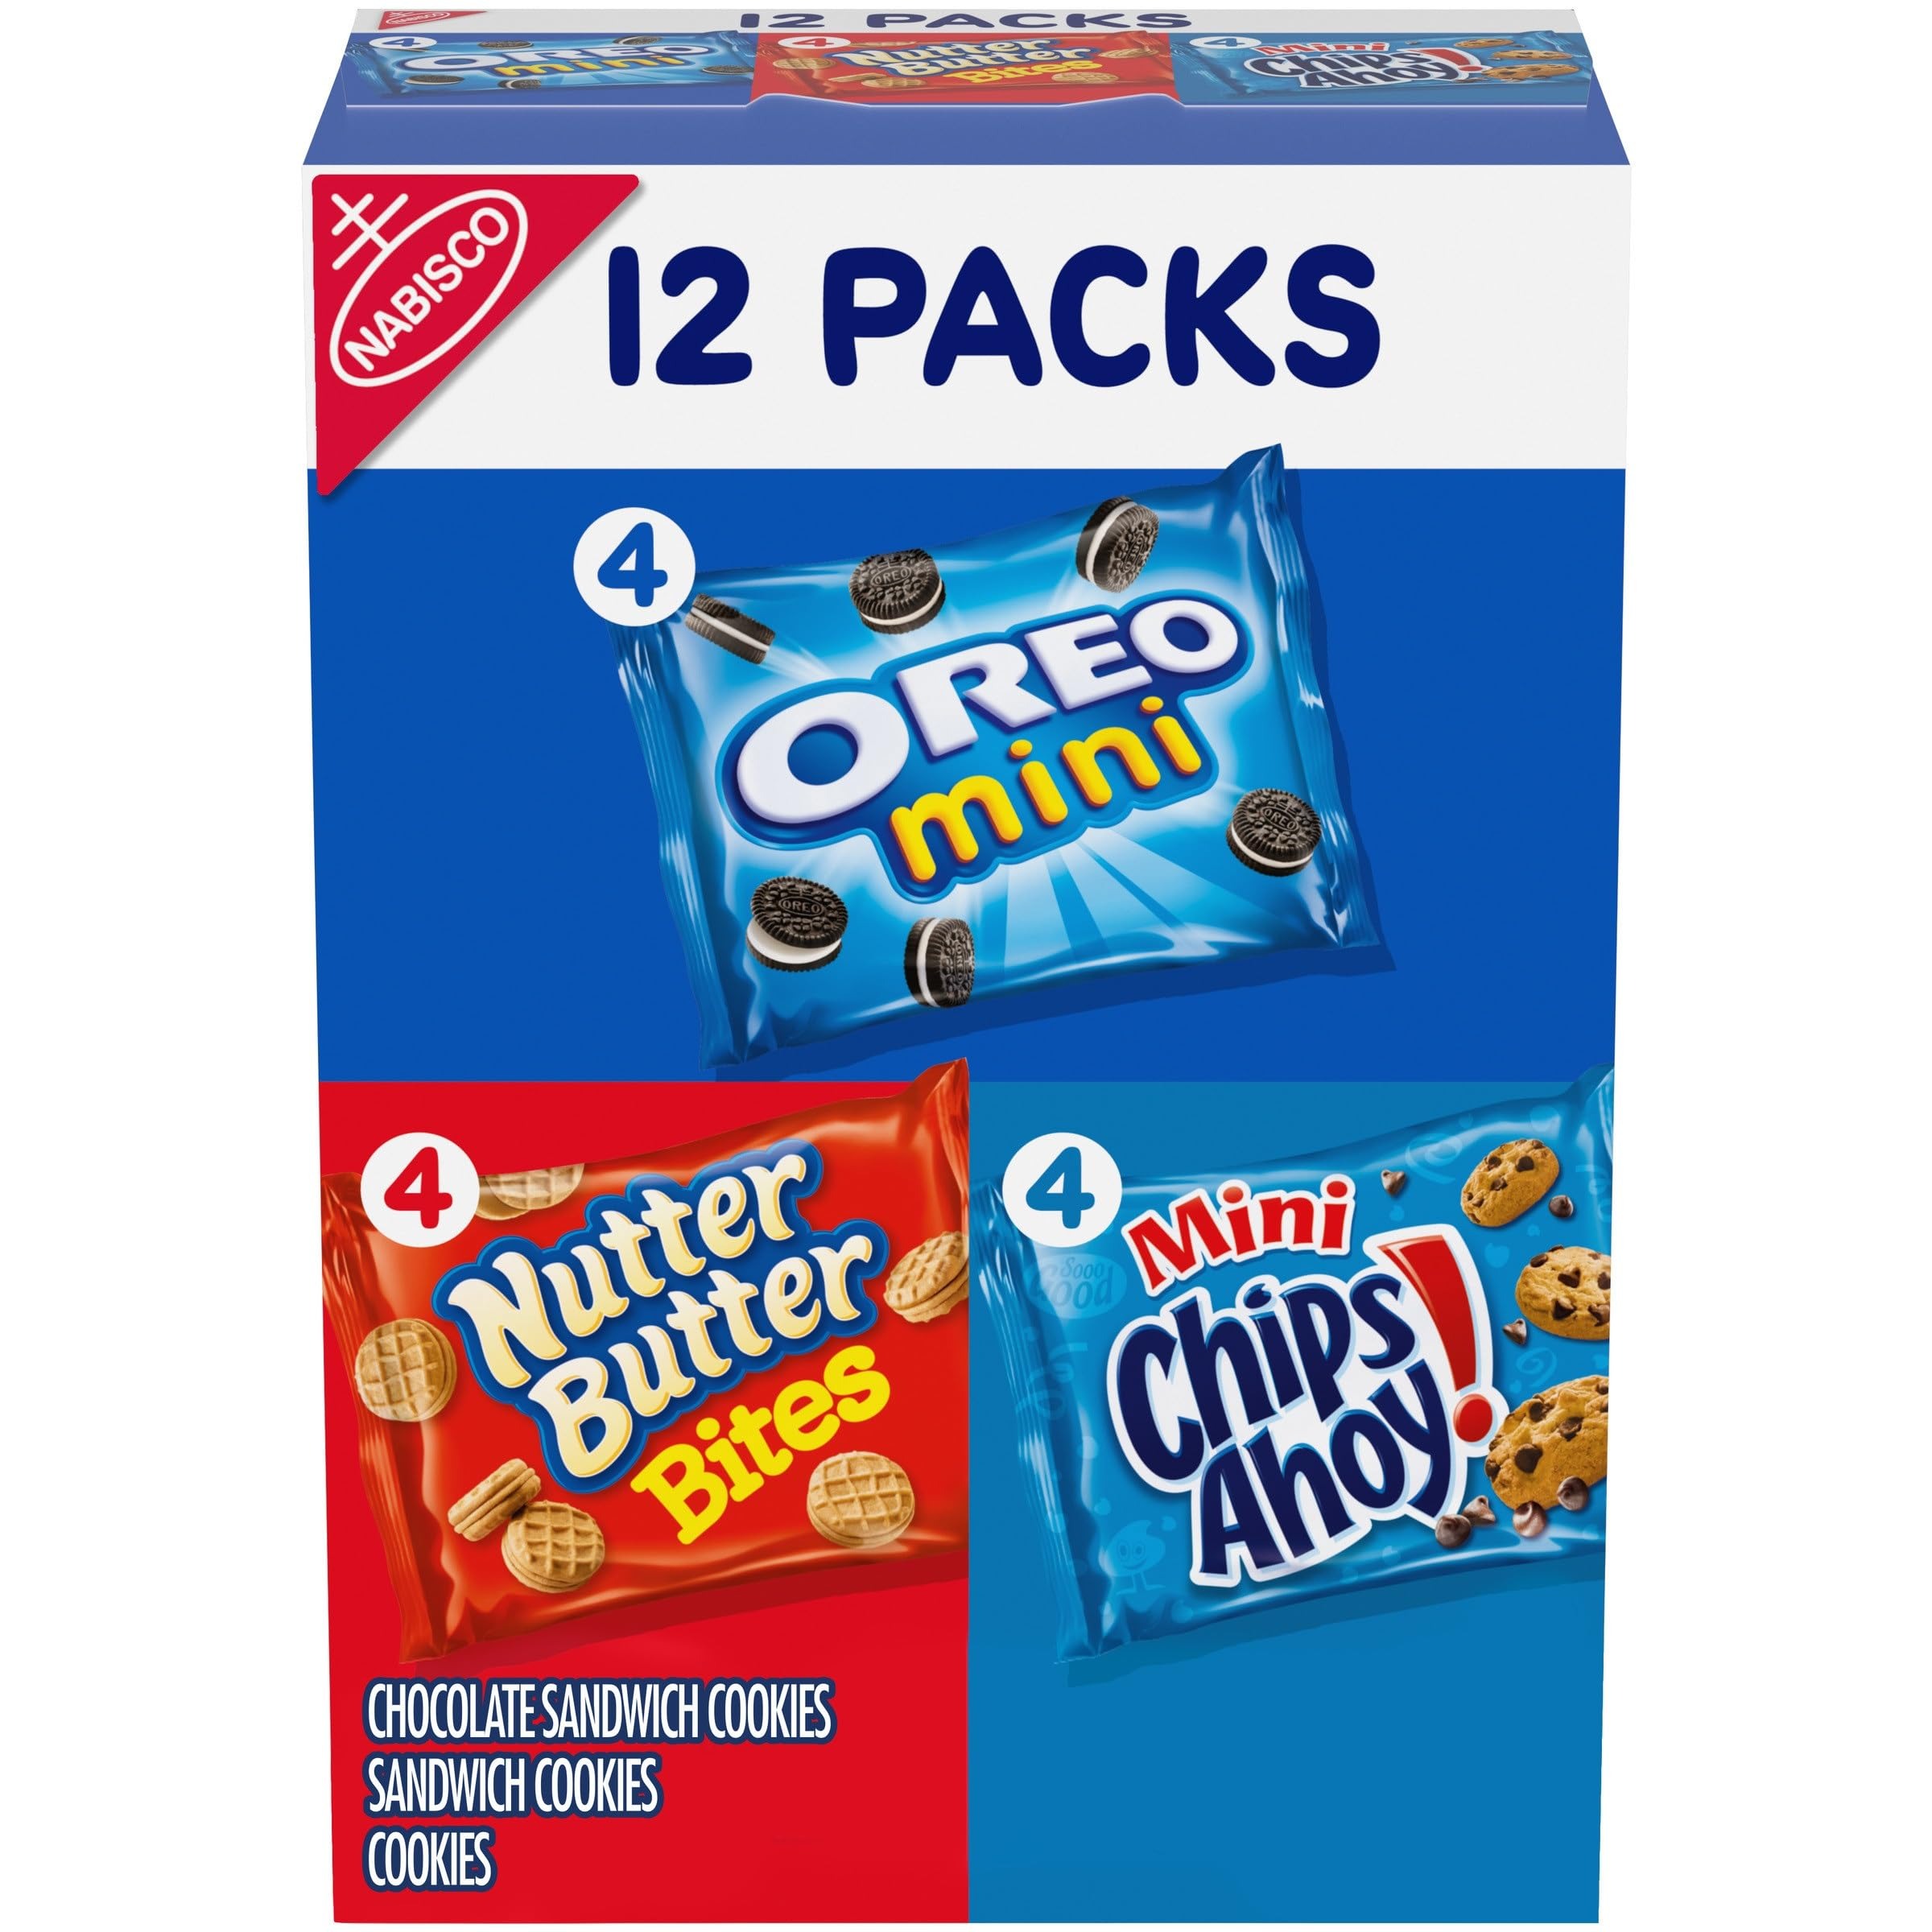
Item Name: Nabisco Cookie Variety Pack OREO Mini, Nutter Butter Bites, CHIPS AHOY! Mini, 12 Snack Packs
Bullet Point 1: One 12 count Nabisco Cookie Variety Pack, including 4 packs of OREO Mini, 4 packs of Nutter Butter Bites and 4 packs of CHIPS AHOY! Mini (packaging may vary)
Bullet Point 2: The same great flavor in bite-size on the go snacks
Bullet Point 3: Tuck these school snacks into a lunchbox for a special treat, or keep these snack size cookies in your desk for a fun midday nibble
Bullet Point 4: Grab one of these individual snacks whenever you want sweet snacks
Bullet Point 5: Assorted cookies are individually packaged for easy transport and storage
Value: 12.0
Unit: Ounce

Price: 6.99